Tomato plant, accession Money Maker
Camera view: bottom (45 deg); turntable rotation: 270 degrees
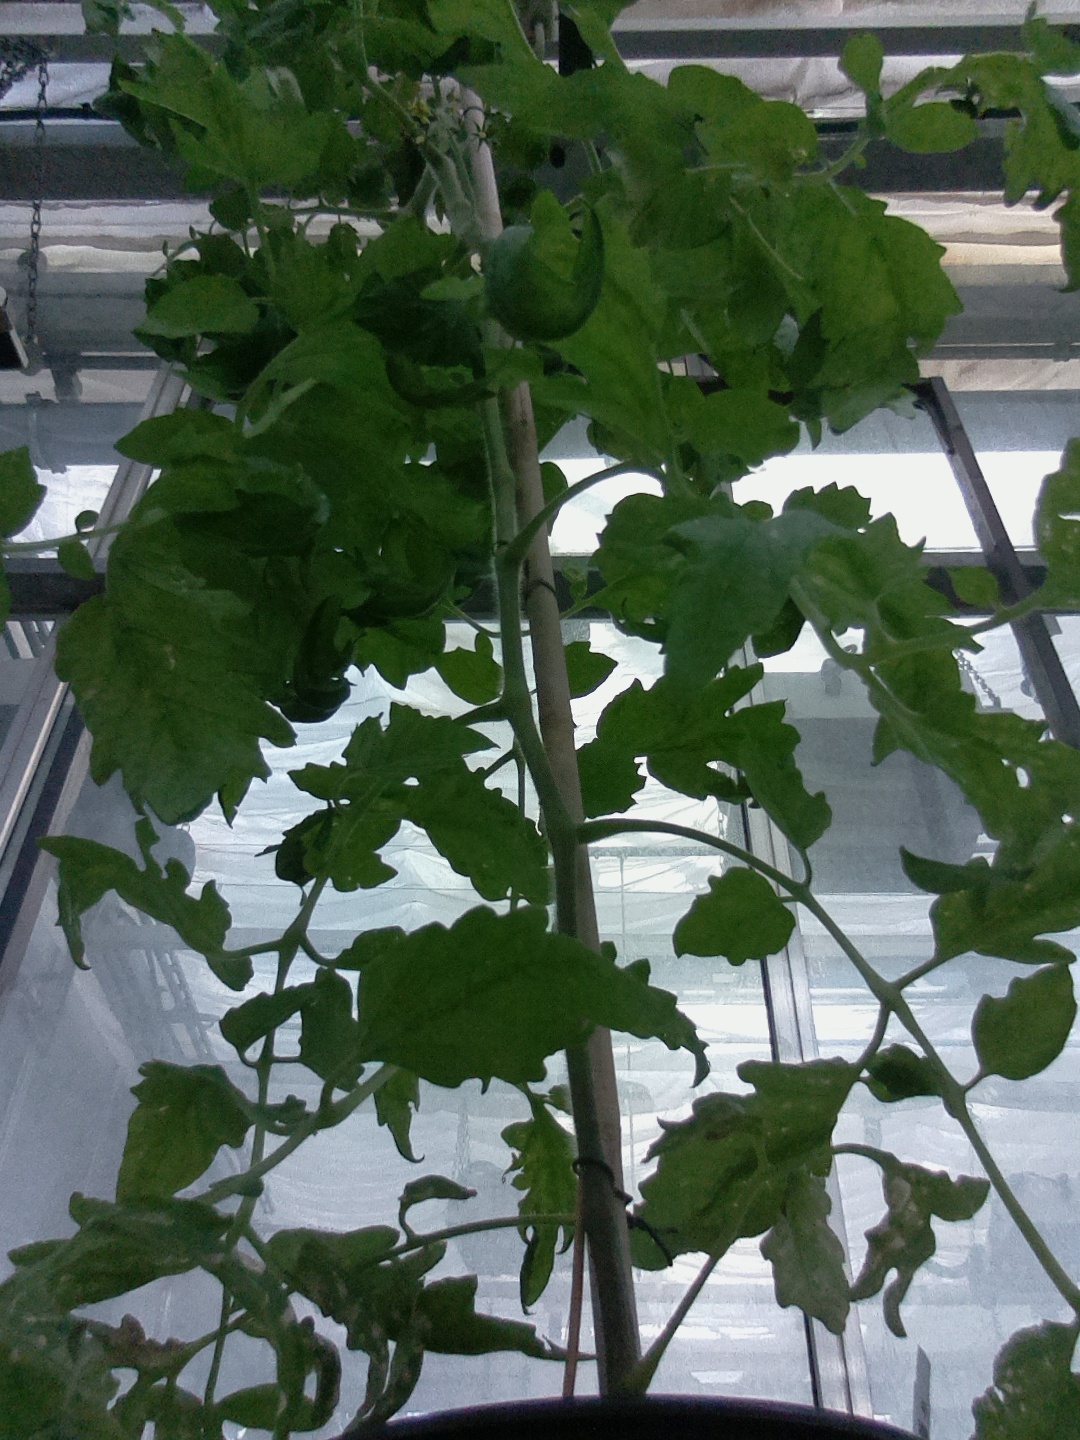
BBCH growth stage 65: Full flowering, 50%-60% of flowers open, first petals falling